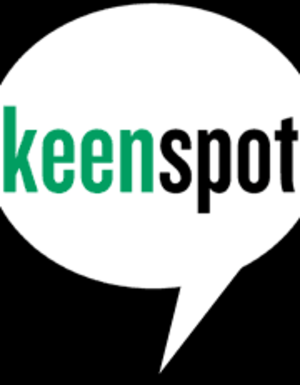
Keenspot est l'un des principaux portails américains de webcomics. Créé en mars 2000 par Chris Crosby, Terri Crosby, Darren Bleuel & Nathan Stone.